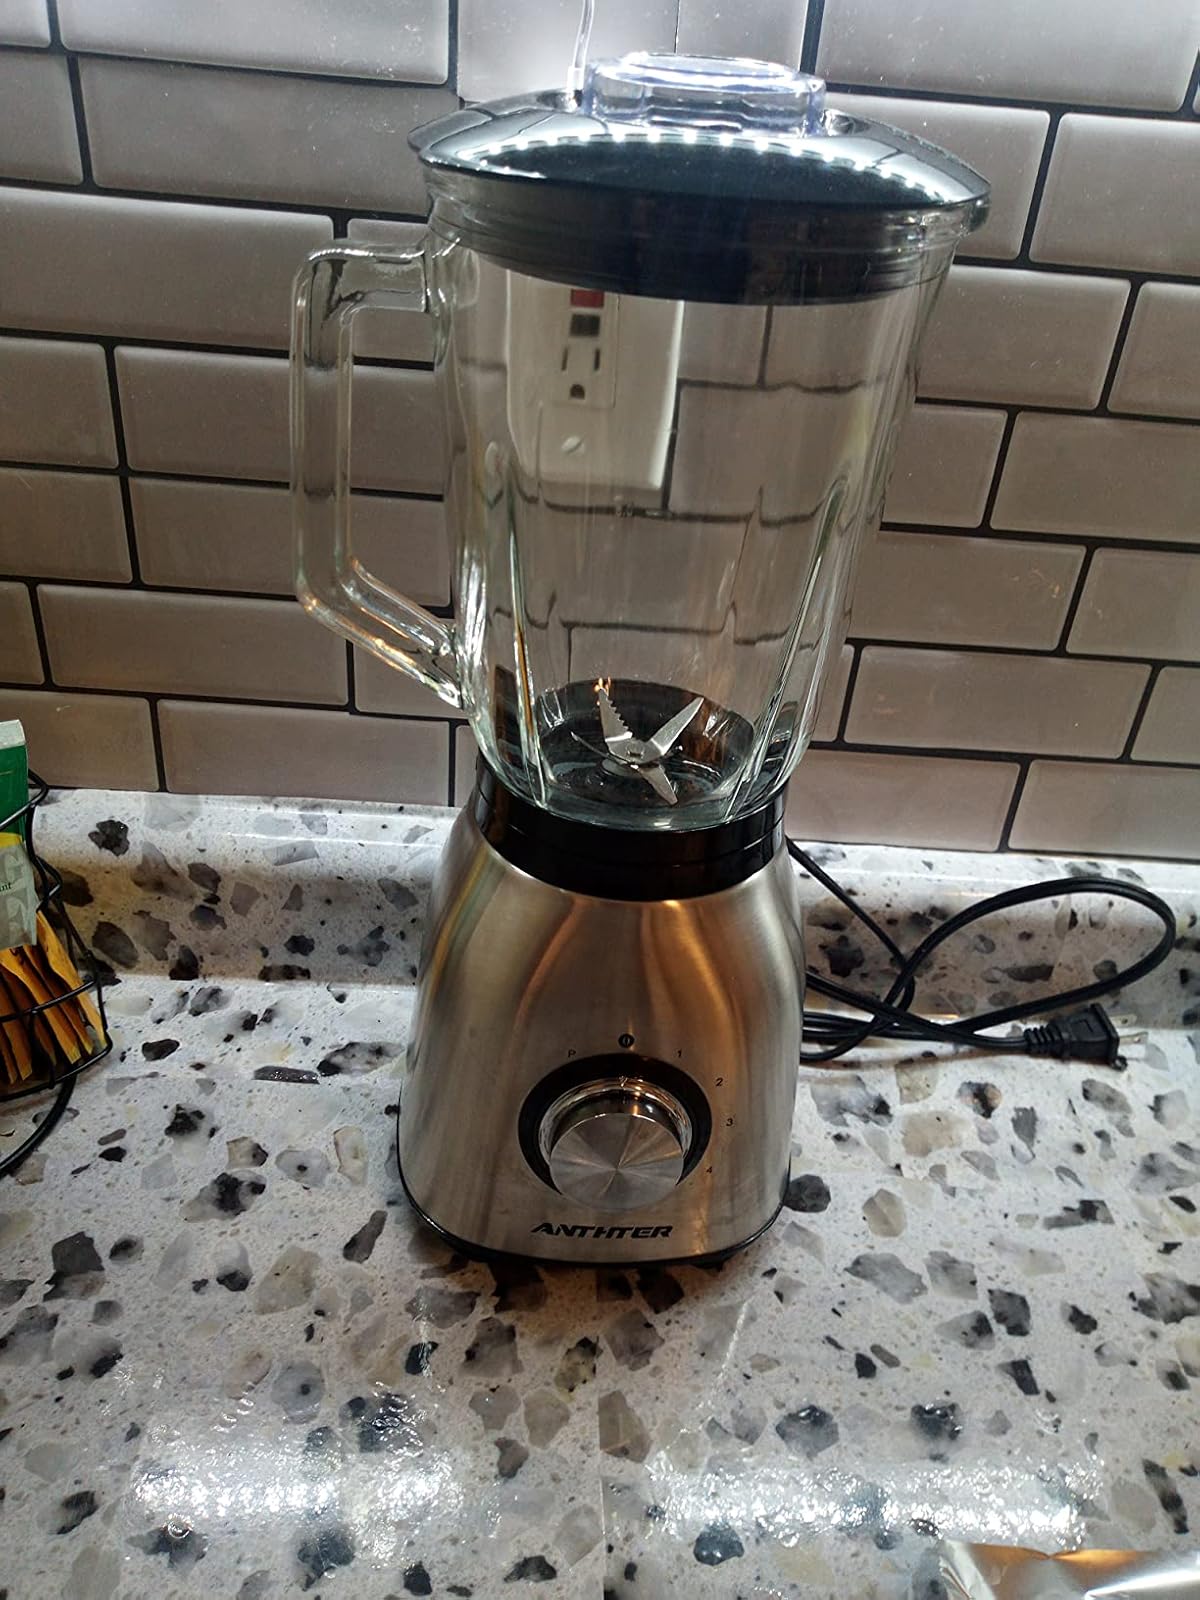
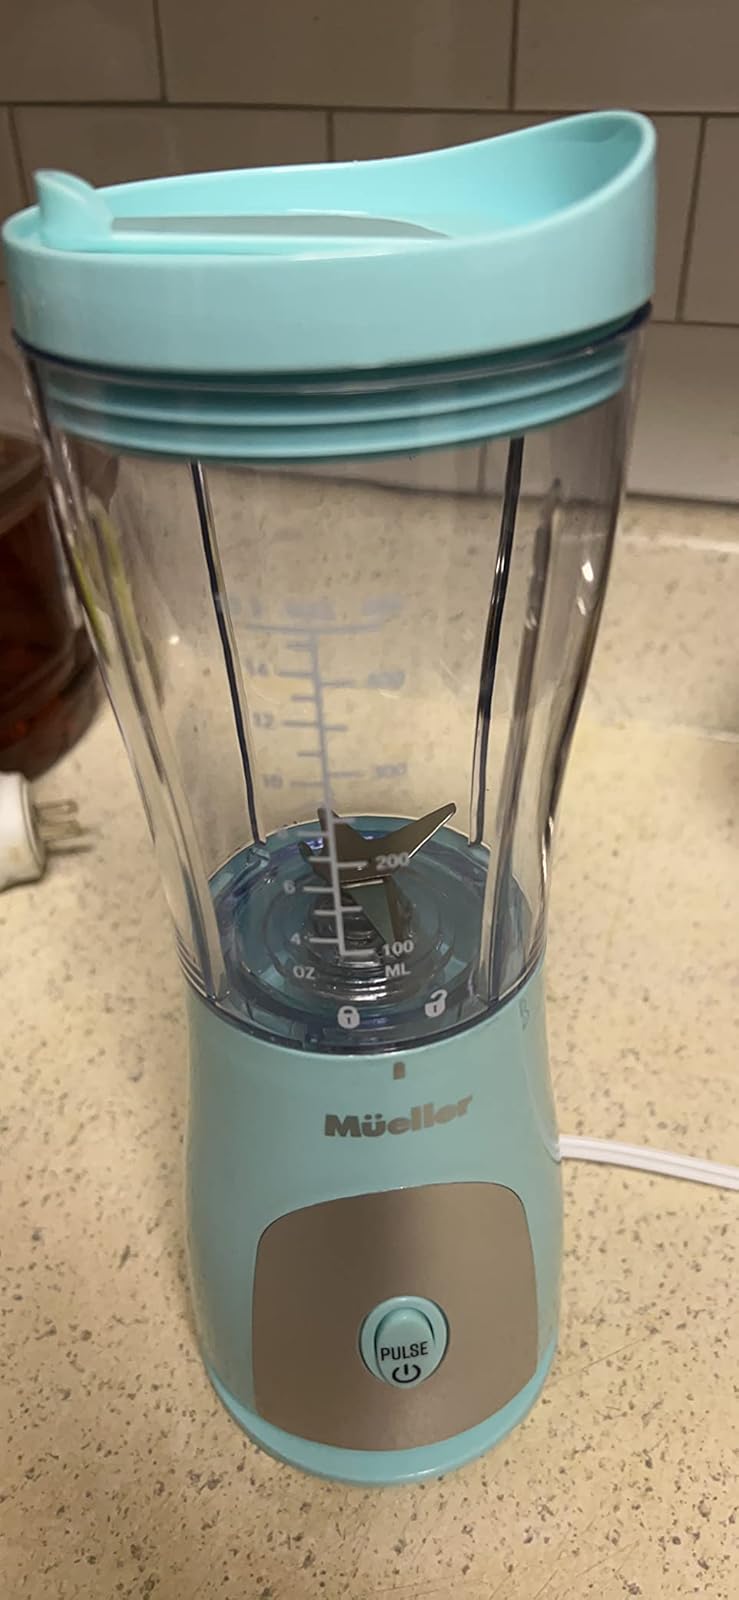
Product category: items_blender
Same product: no